Josef Bryks

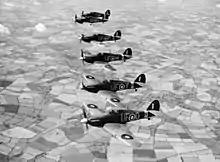
Hurricane Mk IIb fighters in formation over Essex in 1941

On 23 April 1941, Bryks was at last posted to a combat squadron. He spoke good English thanks to his secondary school studies in Olomouc. He was posted not to one of the RAF's Czechoslovak squadrons but to No. 242 Squadron RAF, which was commanded by Douglas Bader and had a large Canadian contingent. At the time, it flew Hurricane Mk IIb aircraft as night fighters, so Bryks was trained in night flying and navigation.